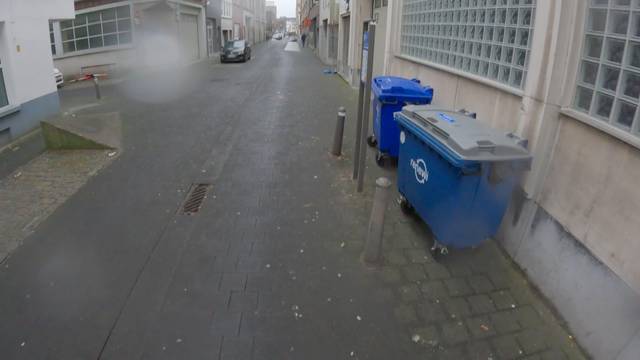
Region: Belgium
Coordinates: 51.226, 4.411